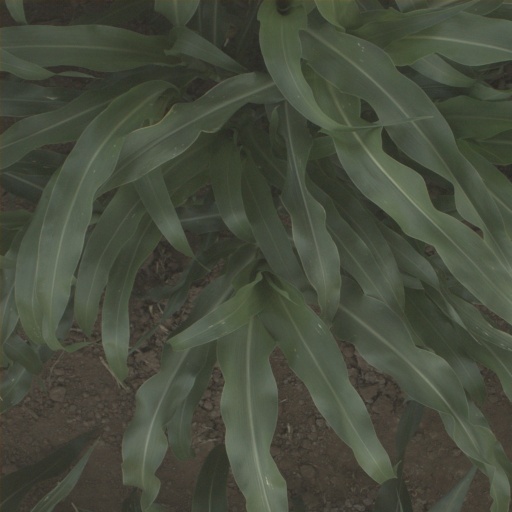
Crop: sorghum